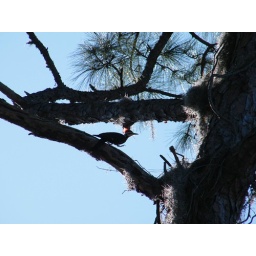
pileated woodpecker walking ... they walk in such a cute manner.